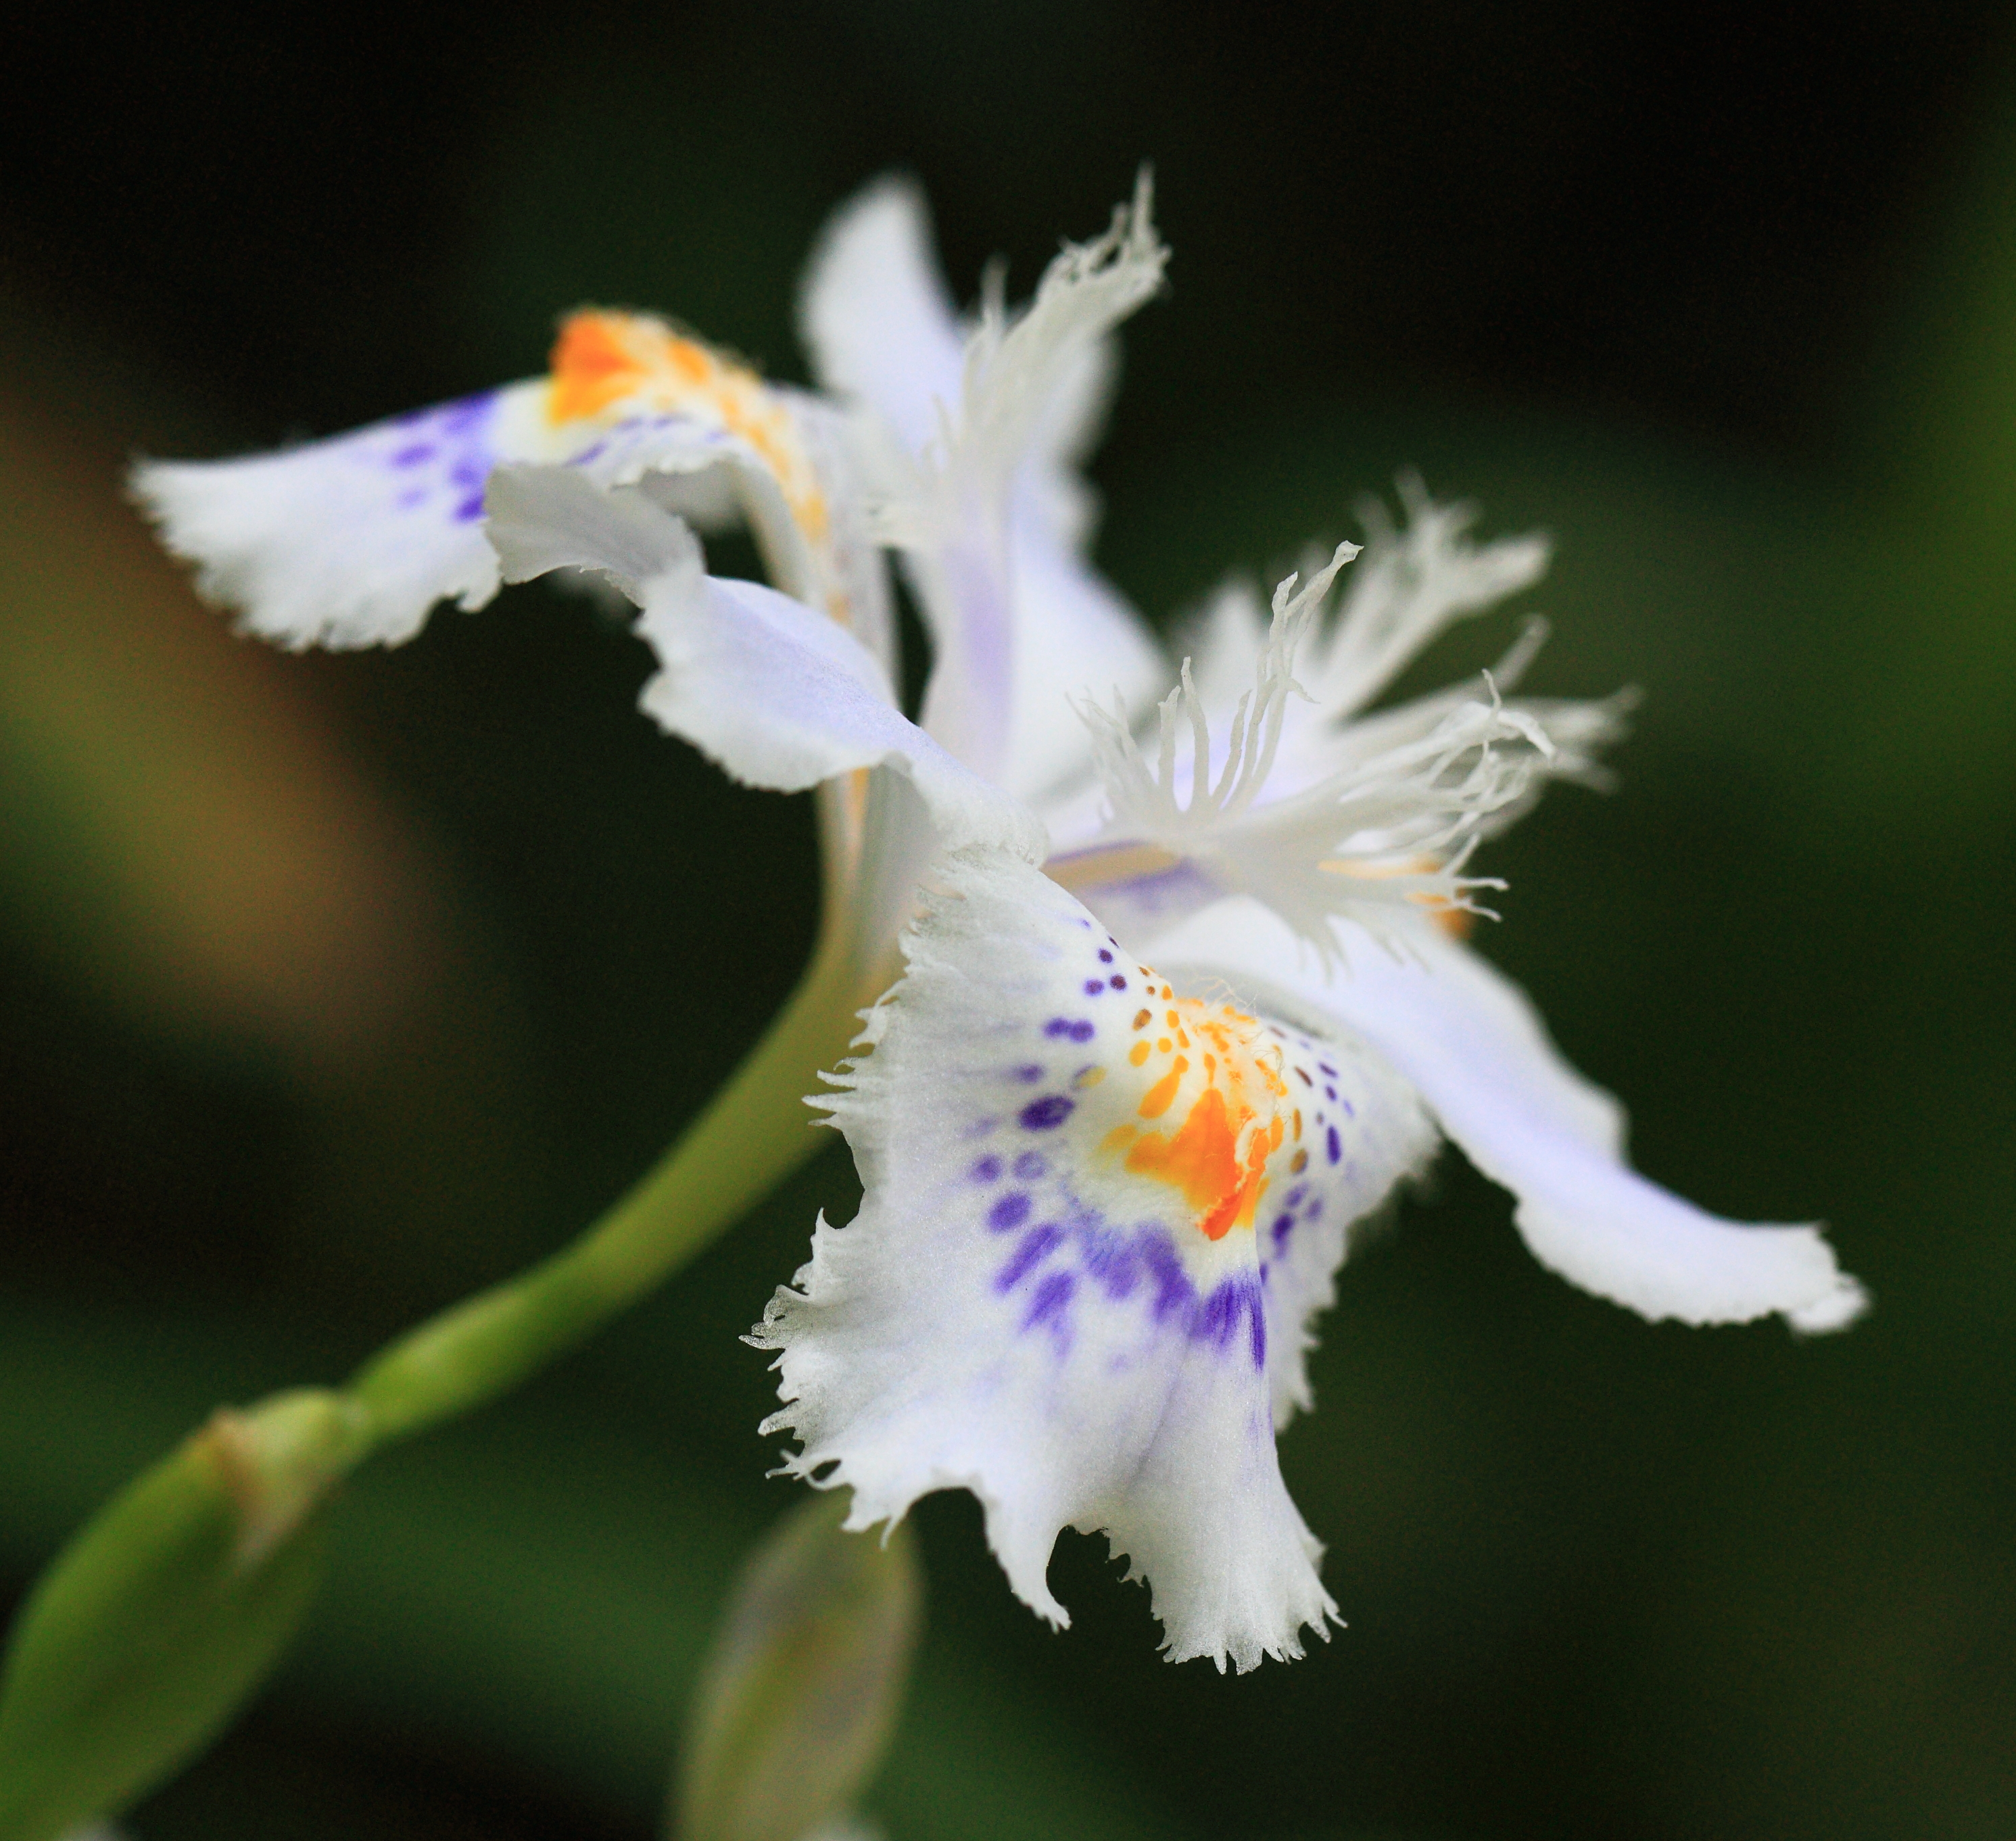
blossom, plant, flower, petal, high, botany, flora, wildflower, japanese, iris, eye, 5d, hires, markii, hi, res, resolution, fringediris, macro photography, flowering plant, land plant